Charlotte Casiraghi

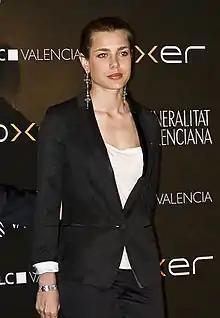
Casiraghi in 2010

Charlotte Marie Pomeline Casiraghi (born 3 August 1986) is a Monégasque model, socialite, equestrian and journalist. She is the second child of Caroline, Princess of Hanover, and Stefano Casiraghi, an Italian industrialist. She is eleventh in line to the throne of Monaco. Her maternal grandparents were Rainier III, Prince of Monaco, and American actress Grace Kelly. She is named after her maternal great-grandmother, Princess Charlotte, Duchess of Valentinois.